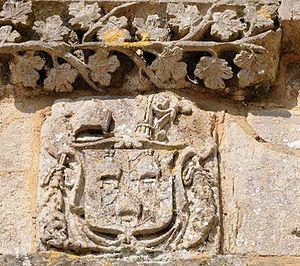
Armoiries du Fécamp en bas-relief au Prieuré Saint Gabriel à Saint-Gabriel-Brecy dans le Calvados
L'abbaye de la Trinité de Fécamp est une abbaye bénédictine construite dans l'enceinte du château des ducs de Normandie située à Fécamp, dans le département de Seine-Maritime, en Normandie. De style gothique primitif avec quelques chapelles romanes, c'est aussi une nécropole ducale et un centre de pèlerinage du Précieux Sang. L'abbaye fait l’objet d’un classement au titre des monuments historiques par la liste de 1840.
Le prieuré de Saint-Gabriel est un prieuré situé à Saint-Gabriel-Brécy, en France.